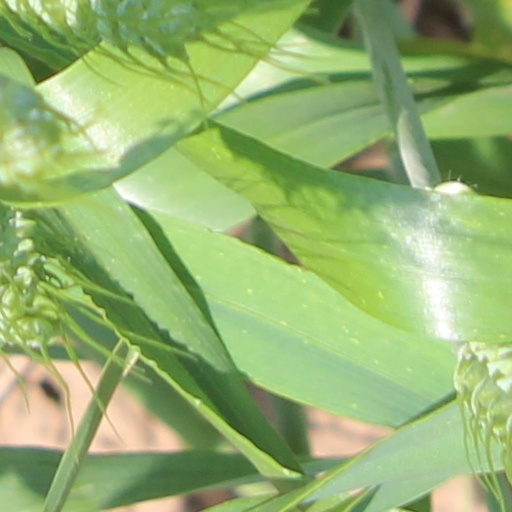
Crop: wheat